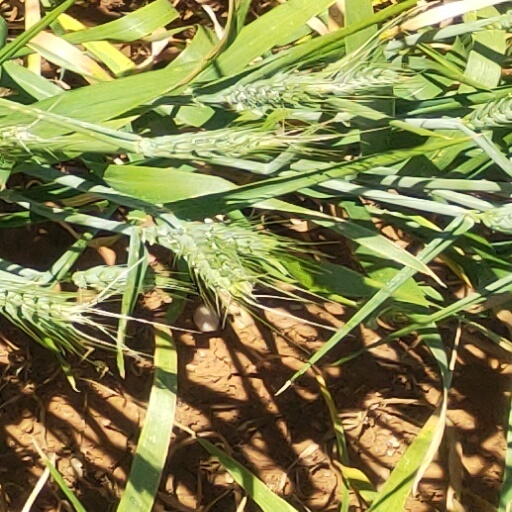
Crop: wheat